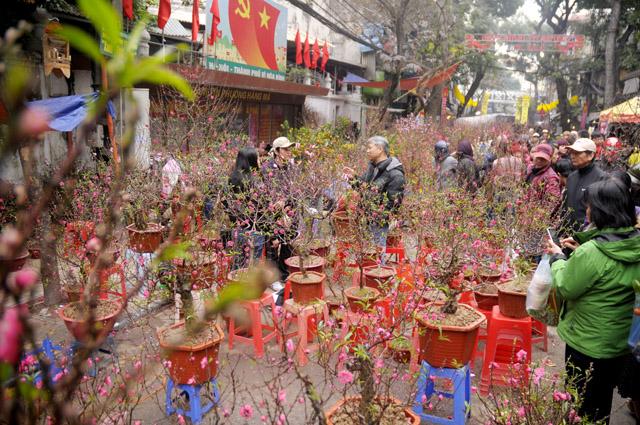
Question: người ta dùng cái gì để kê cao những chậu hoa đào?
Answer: người ta dùng những cái ghế nhựa để kê cao những chậu hoa đào